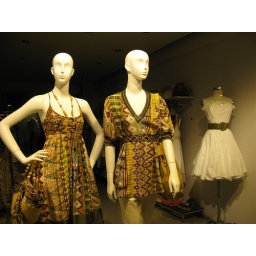
I so wanted that pretty white dress in the background!